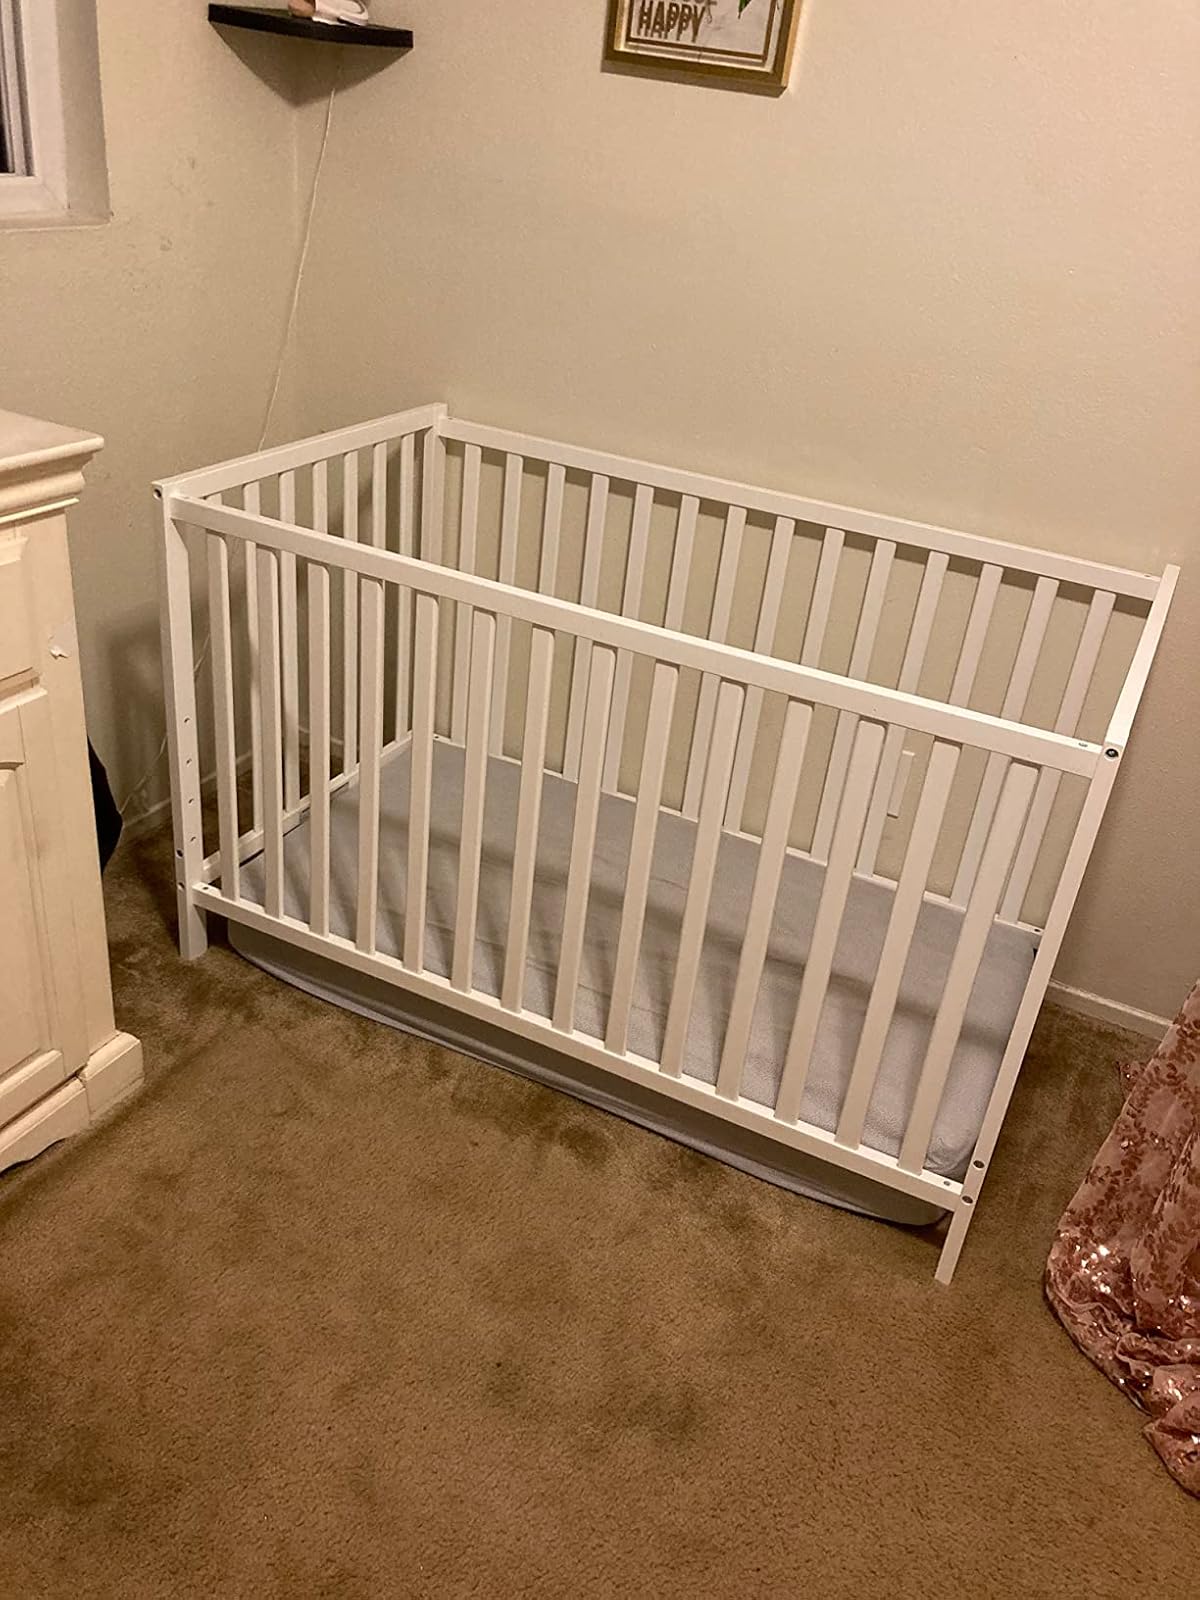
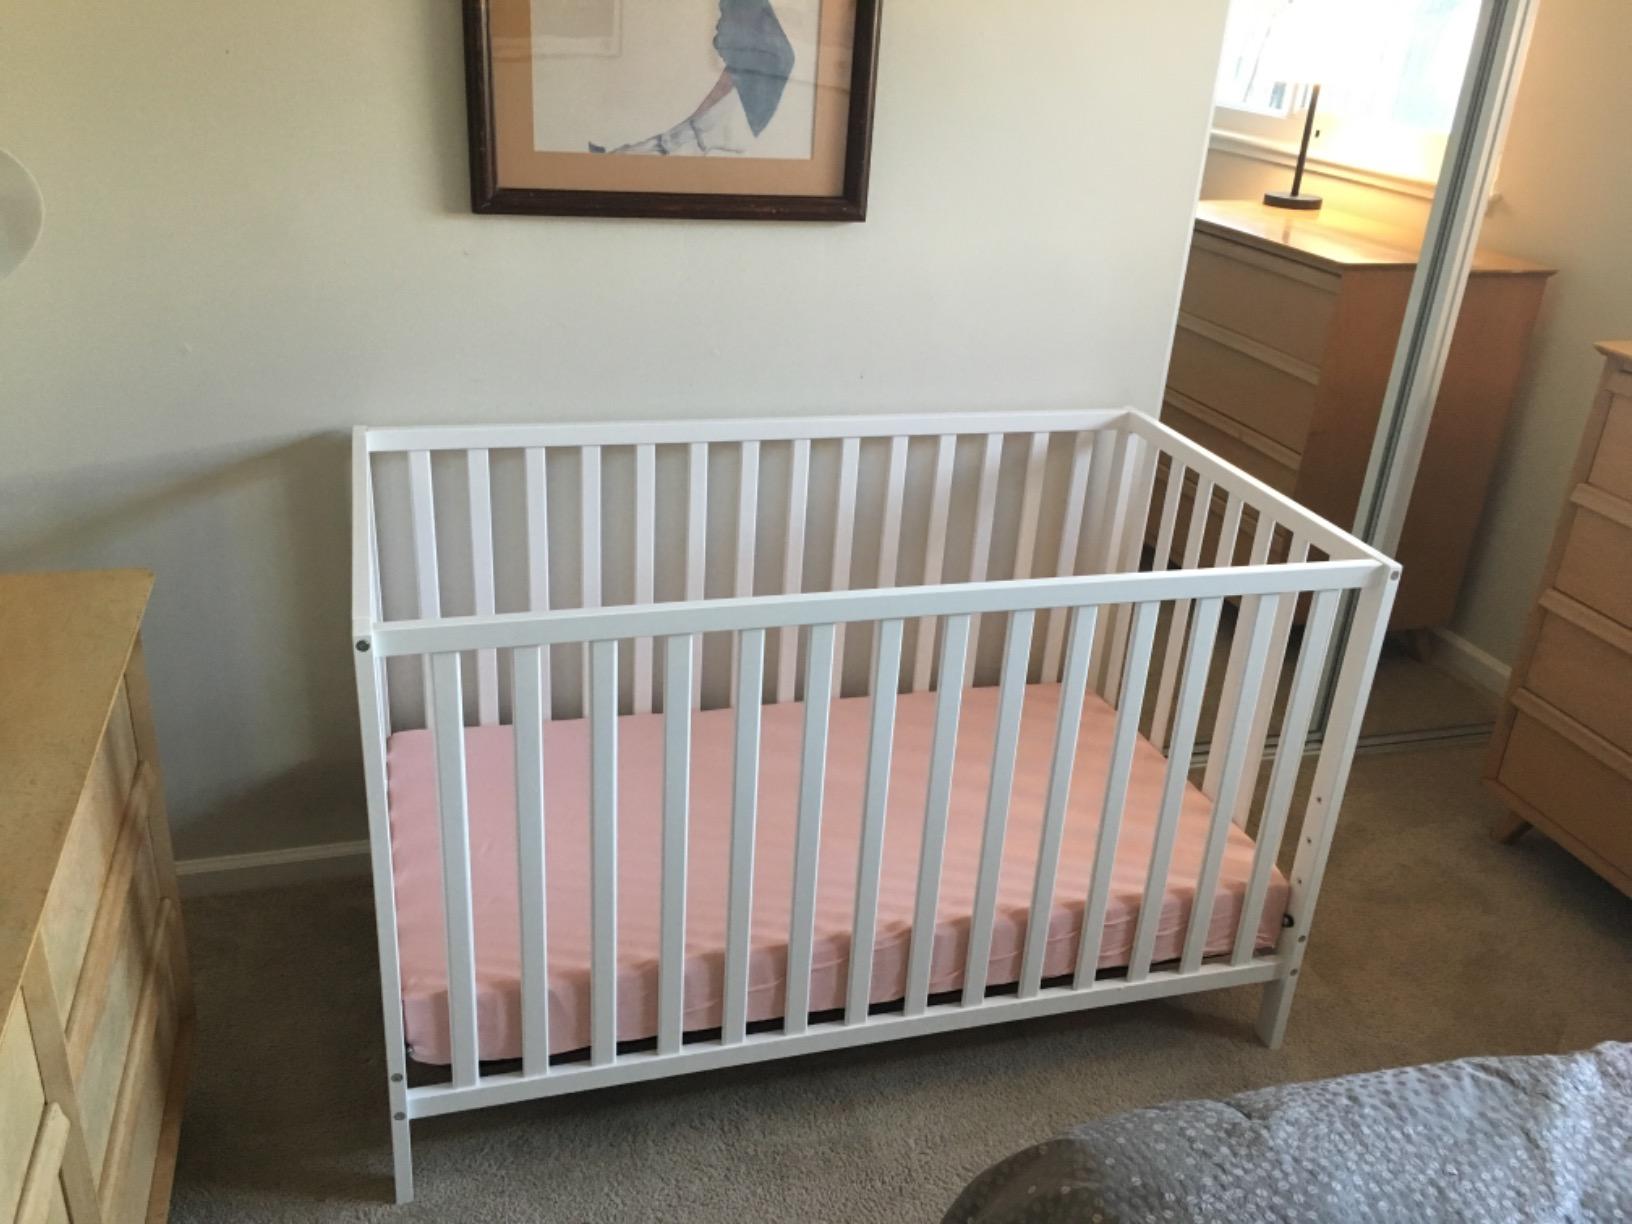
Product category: products_crib
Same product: yes